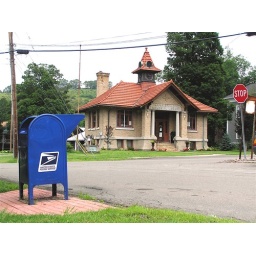
can't get that building in the mail box